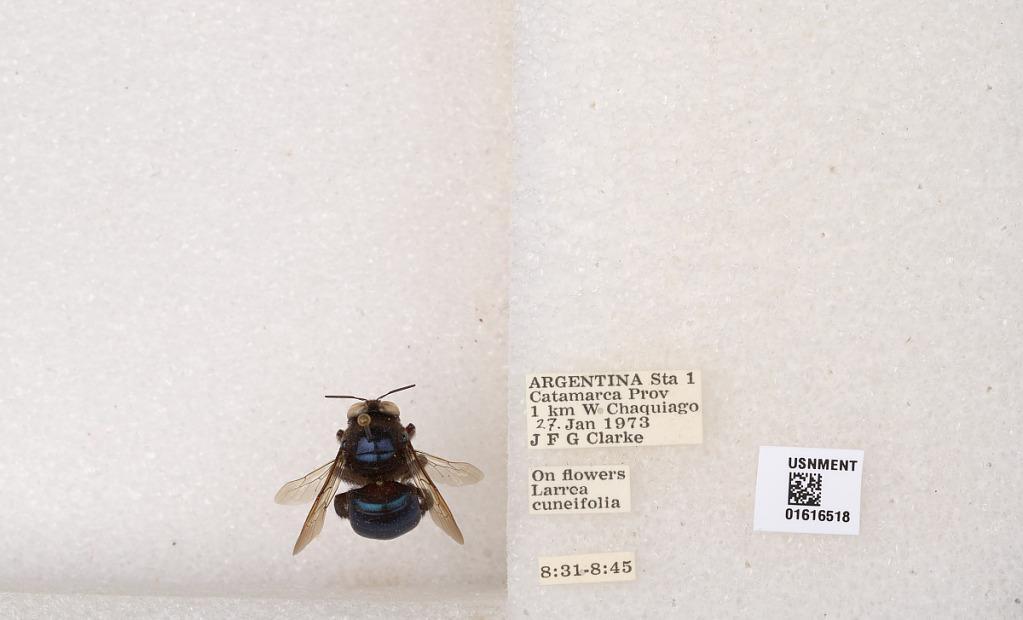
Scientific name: Xylocopa (Schonnherria) splendidula Lepeletier
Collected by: J. Clarke
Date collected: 1973-1-27
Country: Argentina
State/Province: Catamarca
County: Andalgala
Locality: Sta. 1, 1 km W Chaquiago